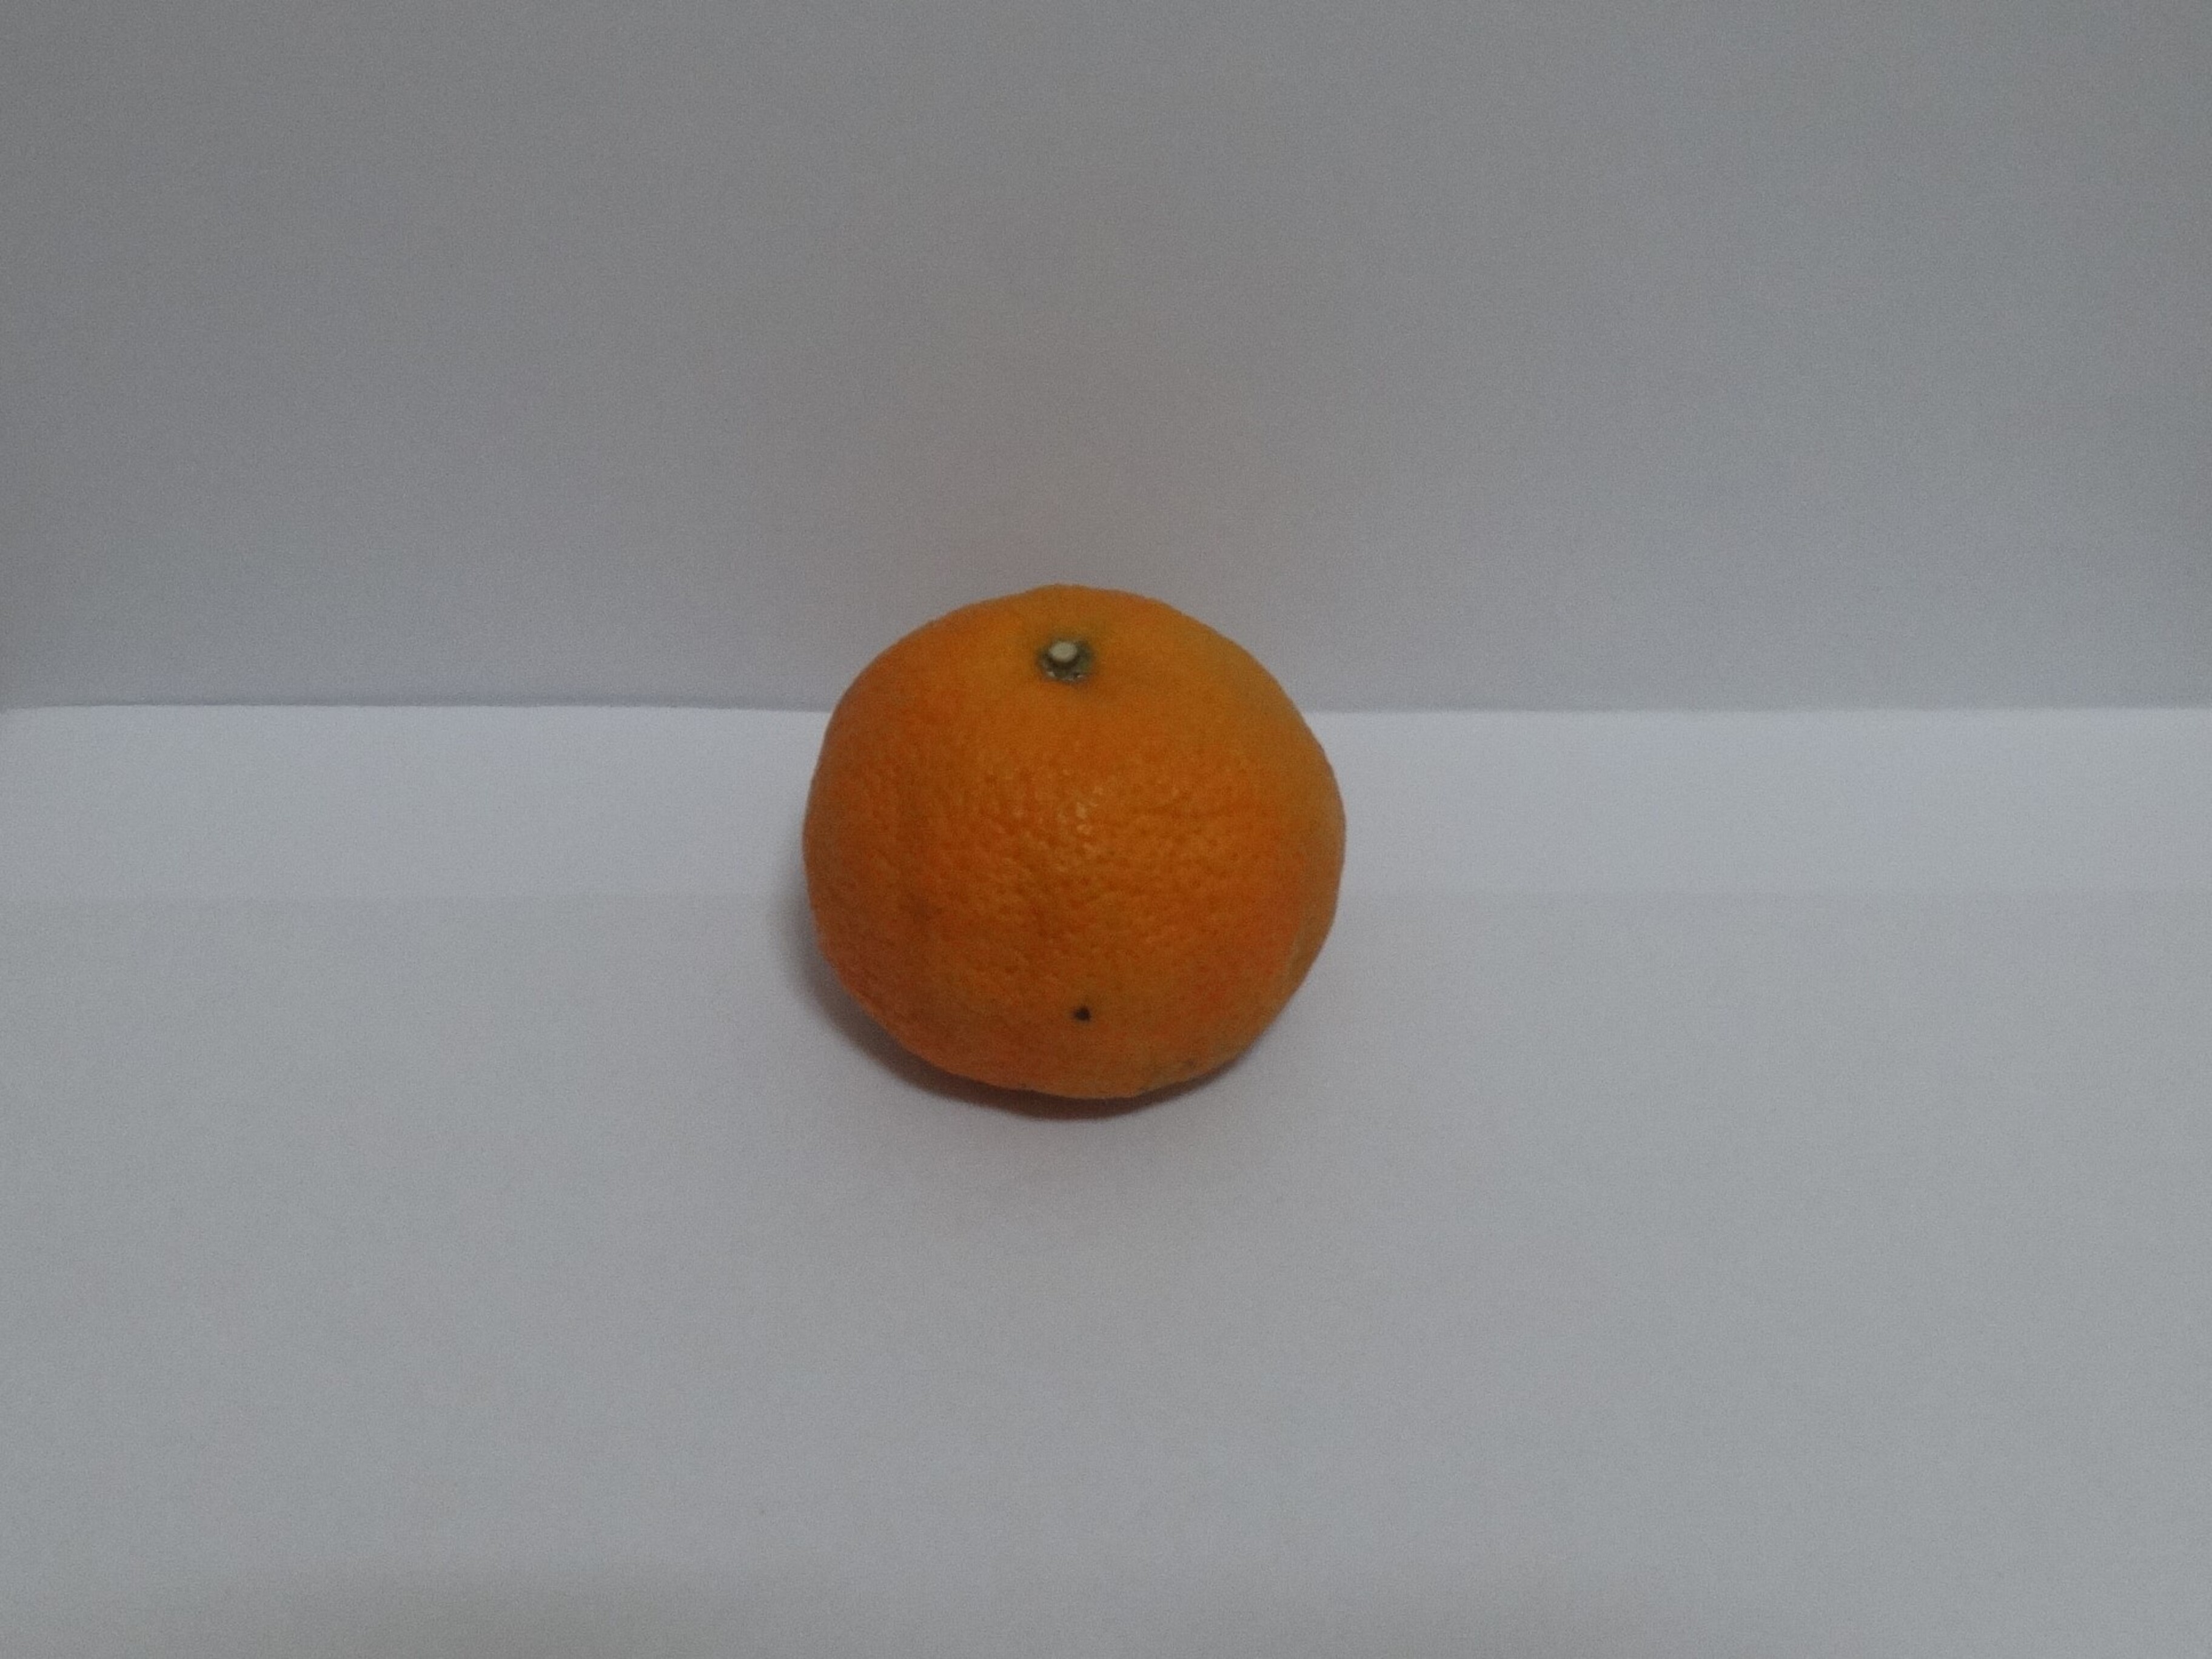
Citrus fruit variety: murcott